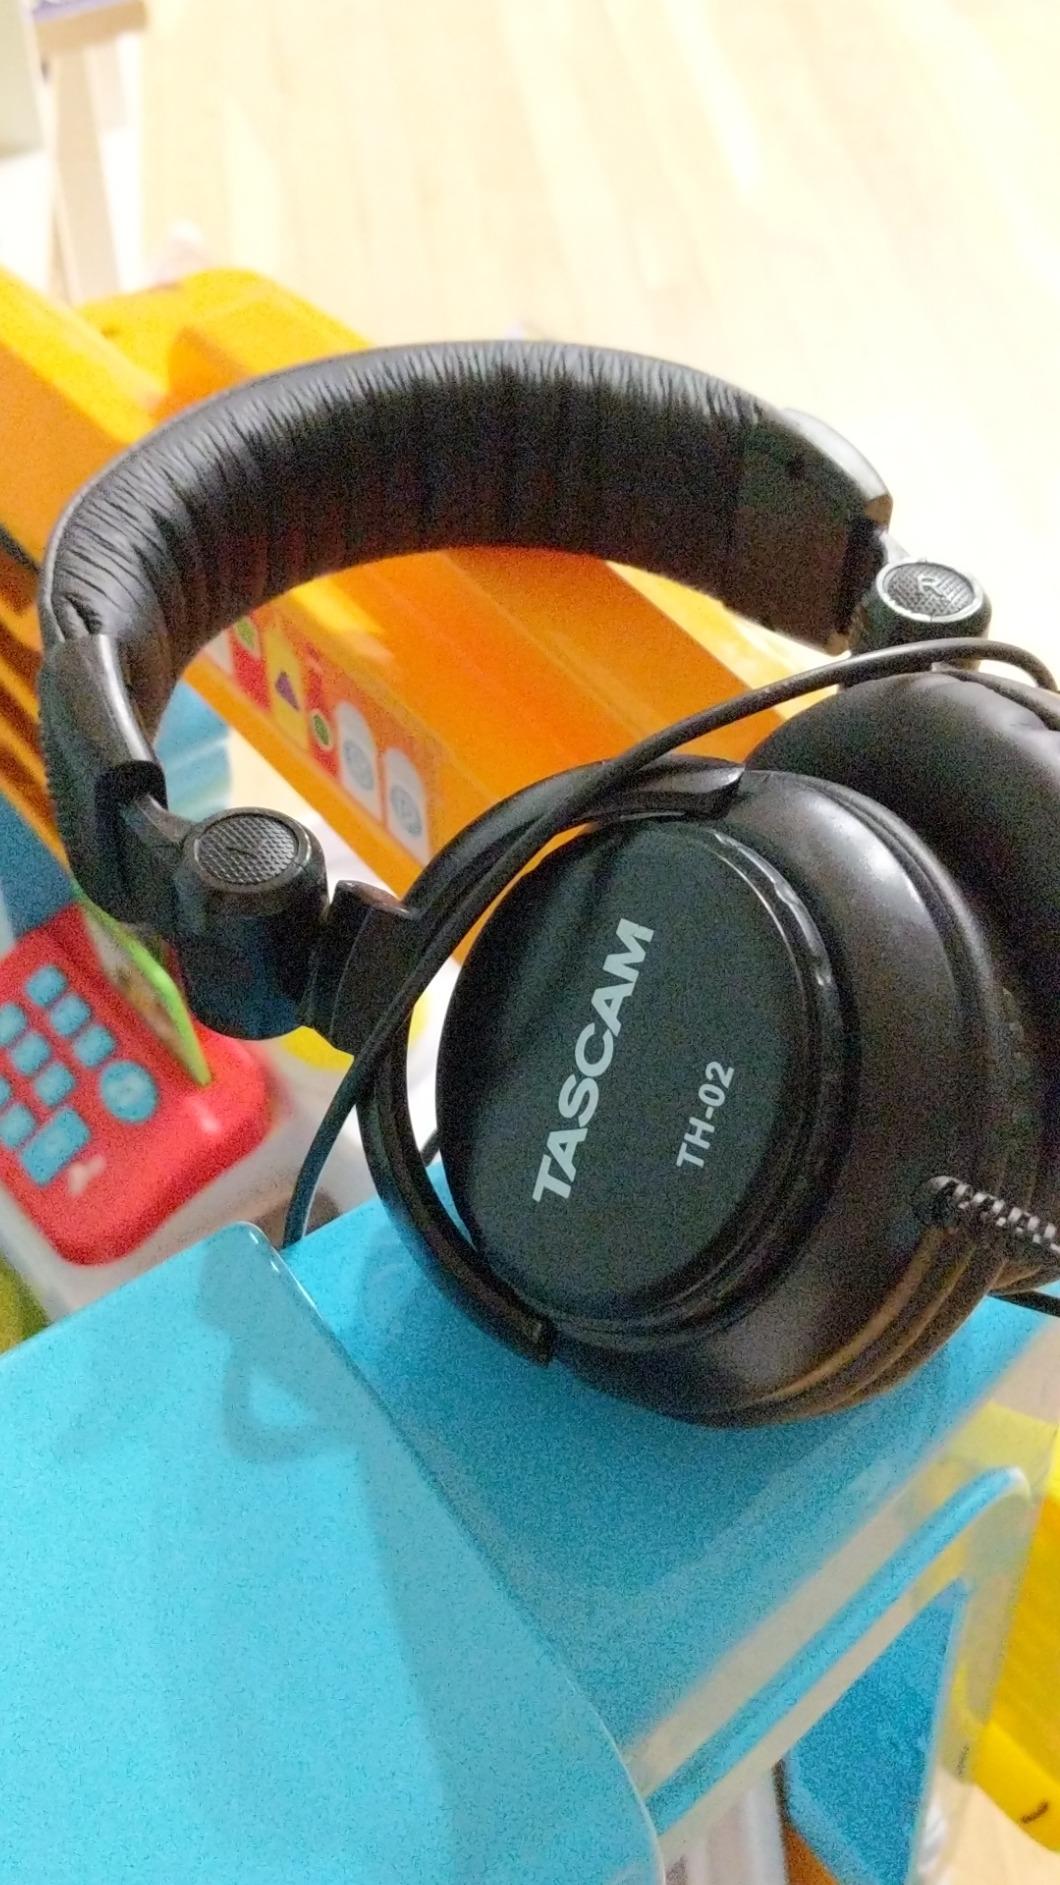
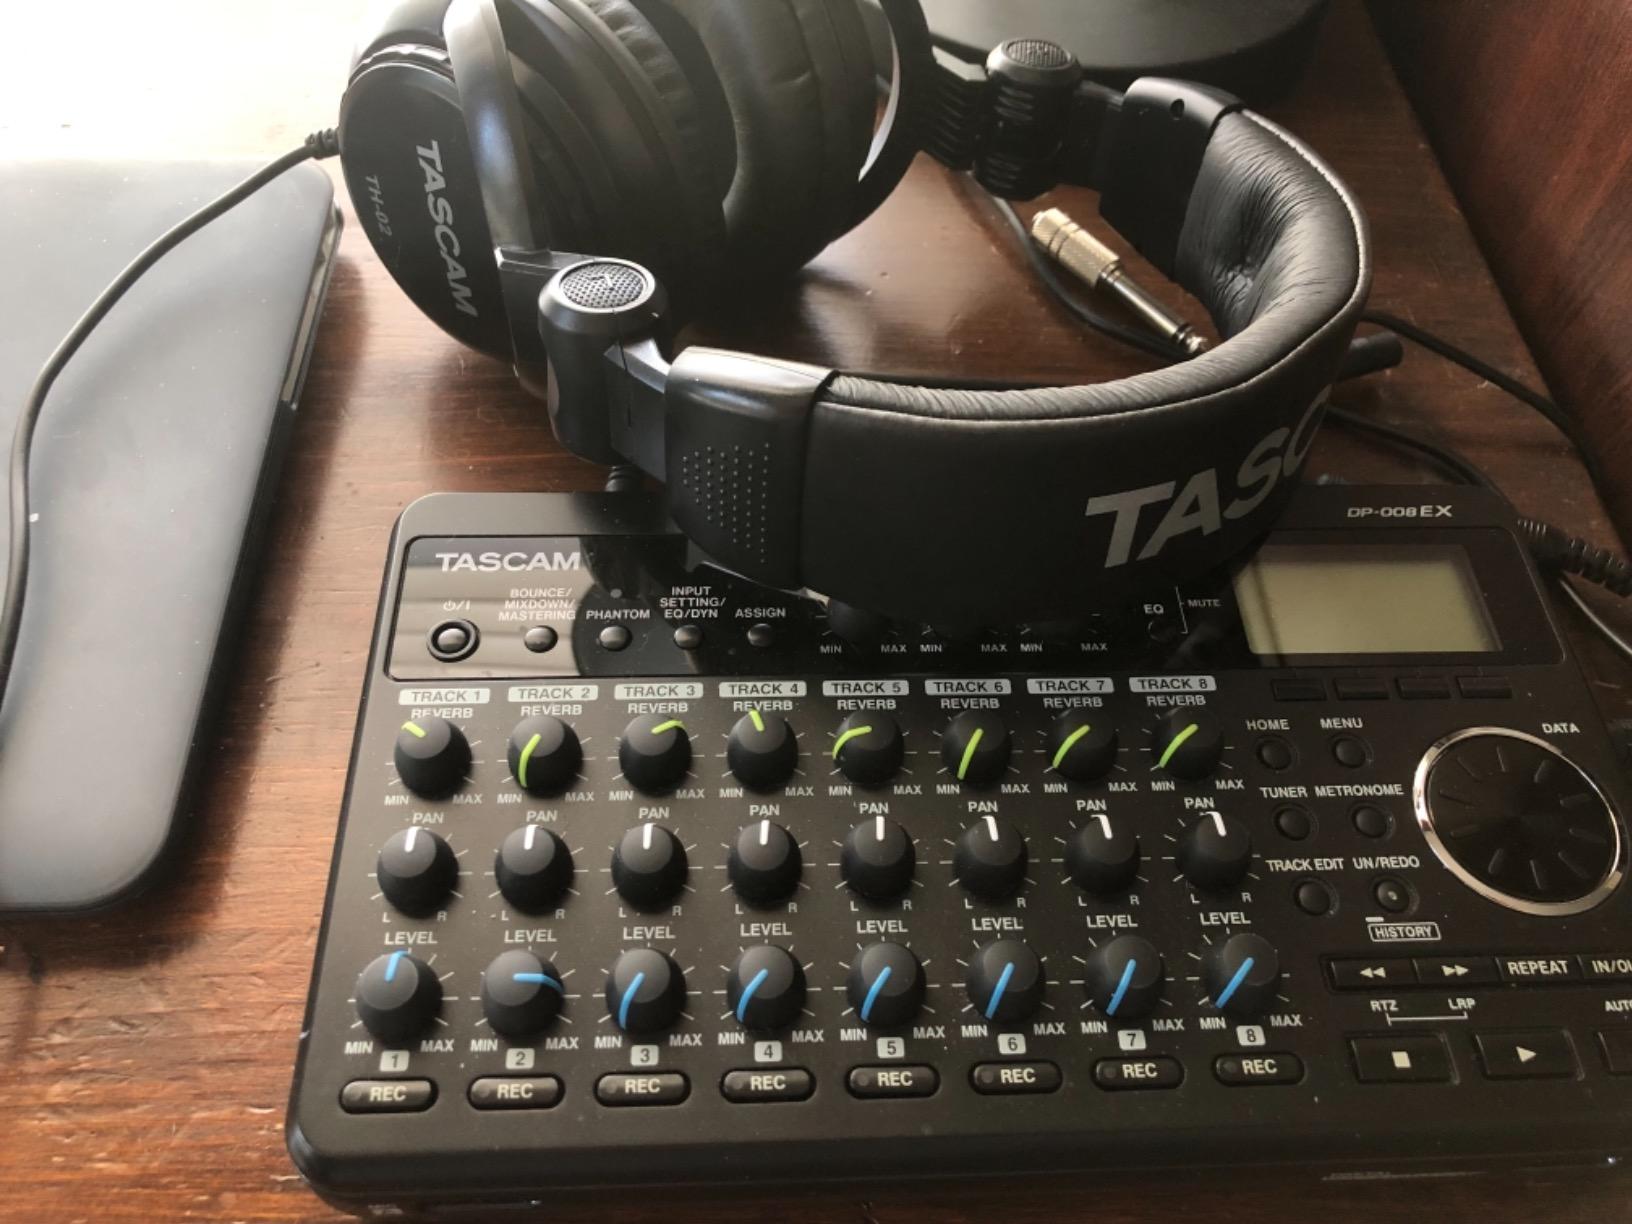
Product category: headphones
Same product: yes